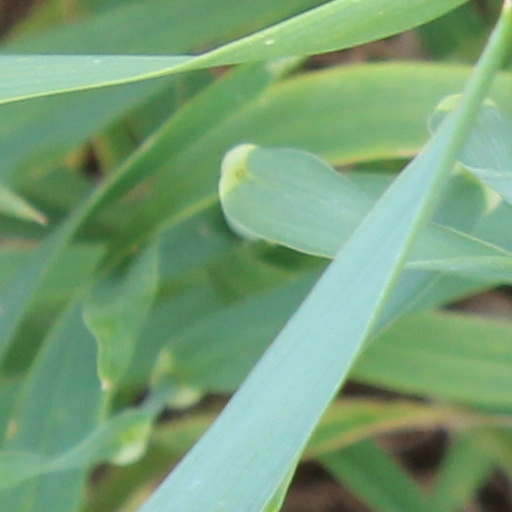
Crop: wheat